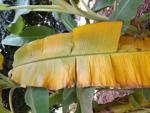
Label: xamthomonas